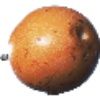
Label: Granadilla 1